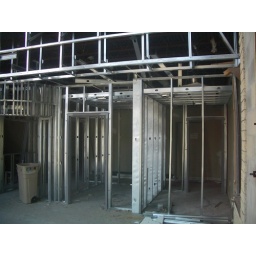
1st floor of building coming in through the new front doors!